Edgerton (neighborhood)

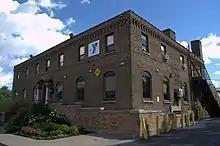
George Eastman paid Claude Bragdon $250,000 to build the Maplewood Branch YMCA in 1916.

Edgerton's landscape contains a significant amount of notable architecture, most of which was built in the 1900s. The Holy Rosary Church Complex, built in the Spanish eclectic style, is listed on the National Register of Historic Places and currently contains an affordable housing complex and Mary's Place Refugee Outreach. After a fire consumed its century-old chapel in the 1970s, Lake Avenue Memorial Baptist Church was reconstructed as a precast concrete Modernist building to capture the "changing role of urban churches"; today, the congregation describes itself as an open and affirming, anti-racist, multiracial congregation that has a special focus on serving Edgerton's Burmese population. The Maplewood Branch YMCA, built to be "the best little 'Y' branch in the world" by famed architect Claude Bragdon, is one of the last two YMCA locations located within the city of Rochester. The neighborhood's largest building is Thomas Jefferson High School building, which occupies two-and-a-half acres and contains a transitional education school for immigrants and refugees. Edgerton's tallest building, the fourteen-story Lake Tower, is Rochester's second-largest public housing complex, featuring a community room, a lending library, and a powerful tenant association.